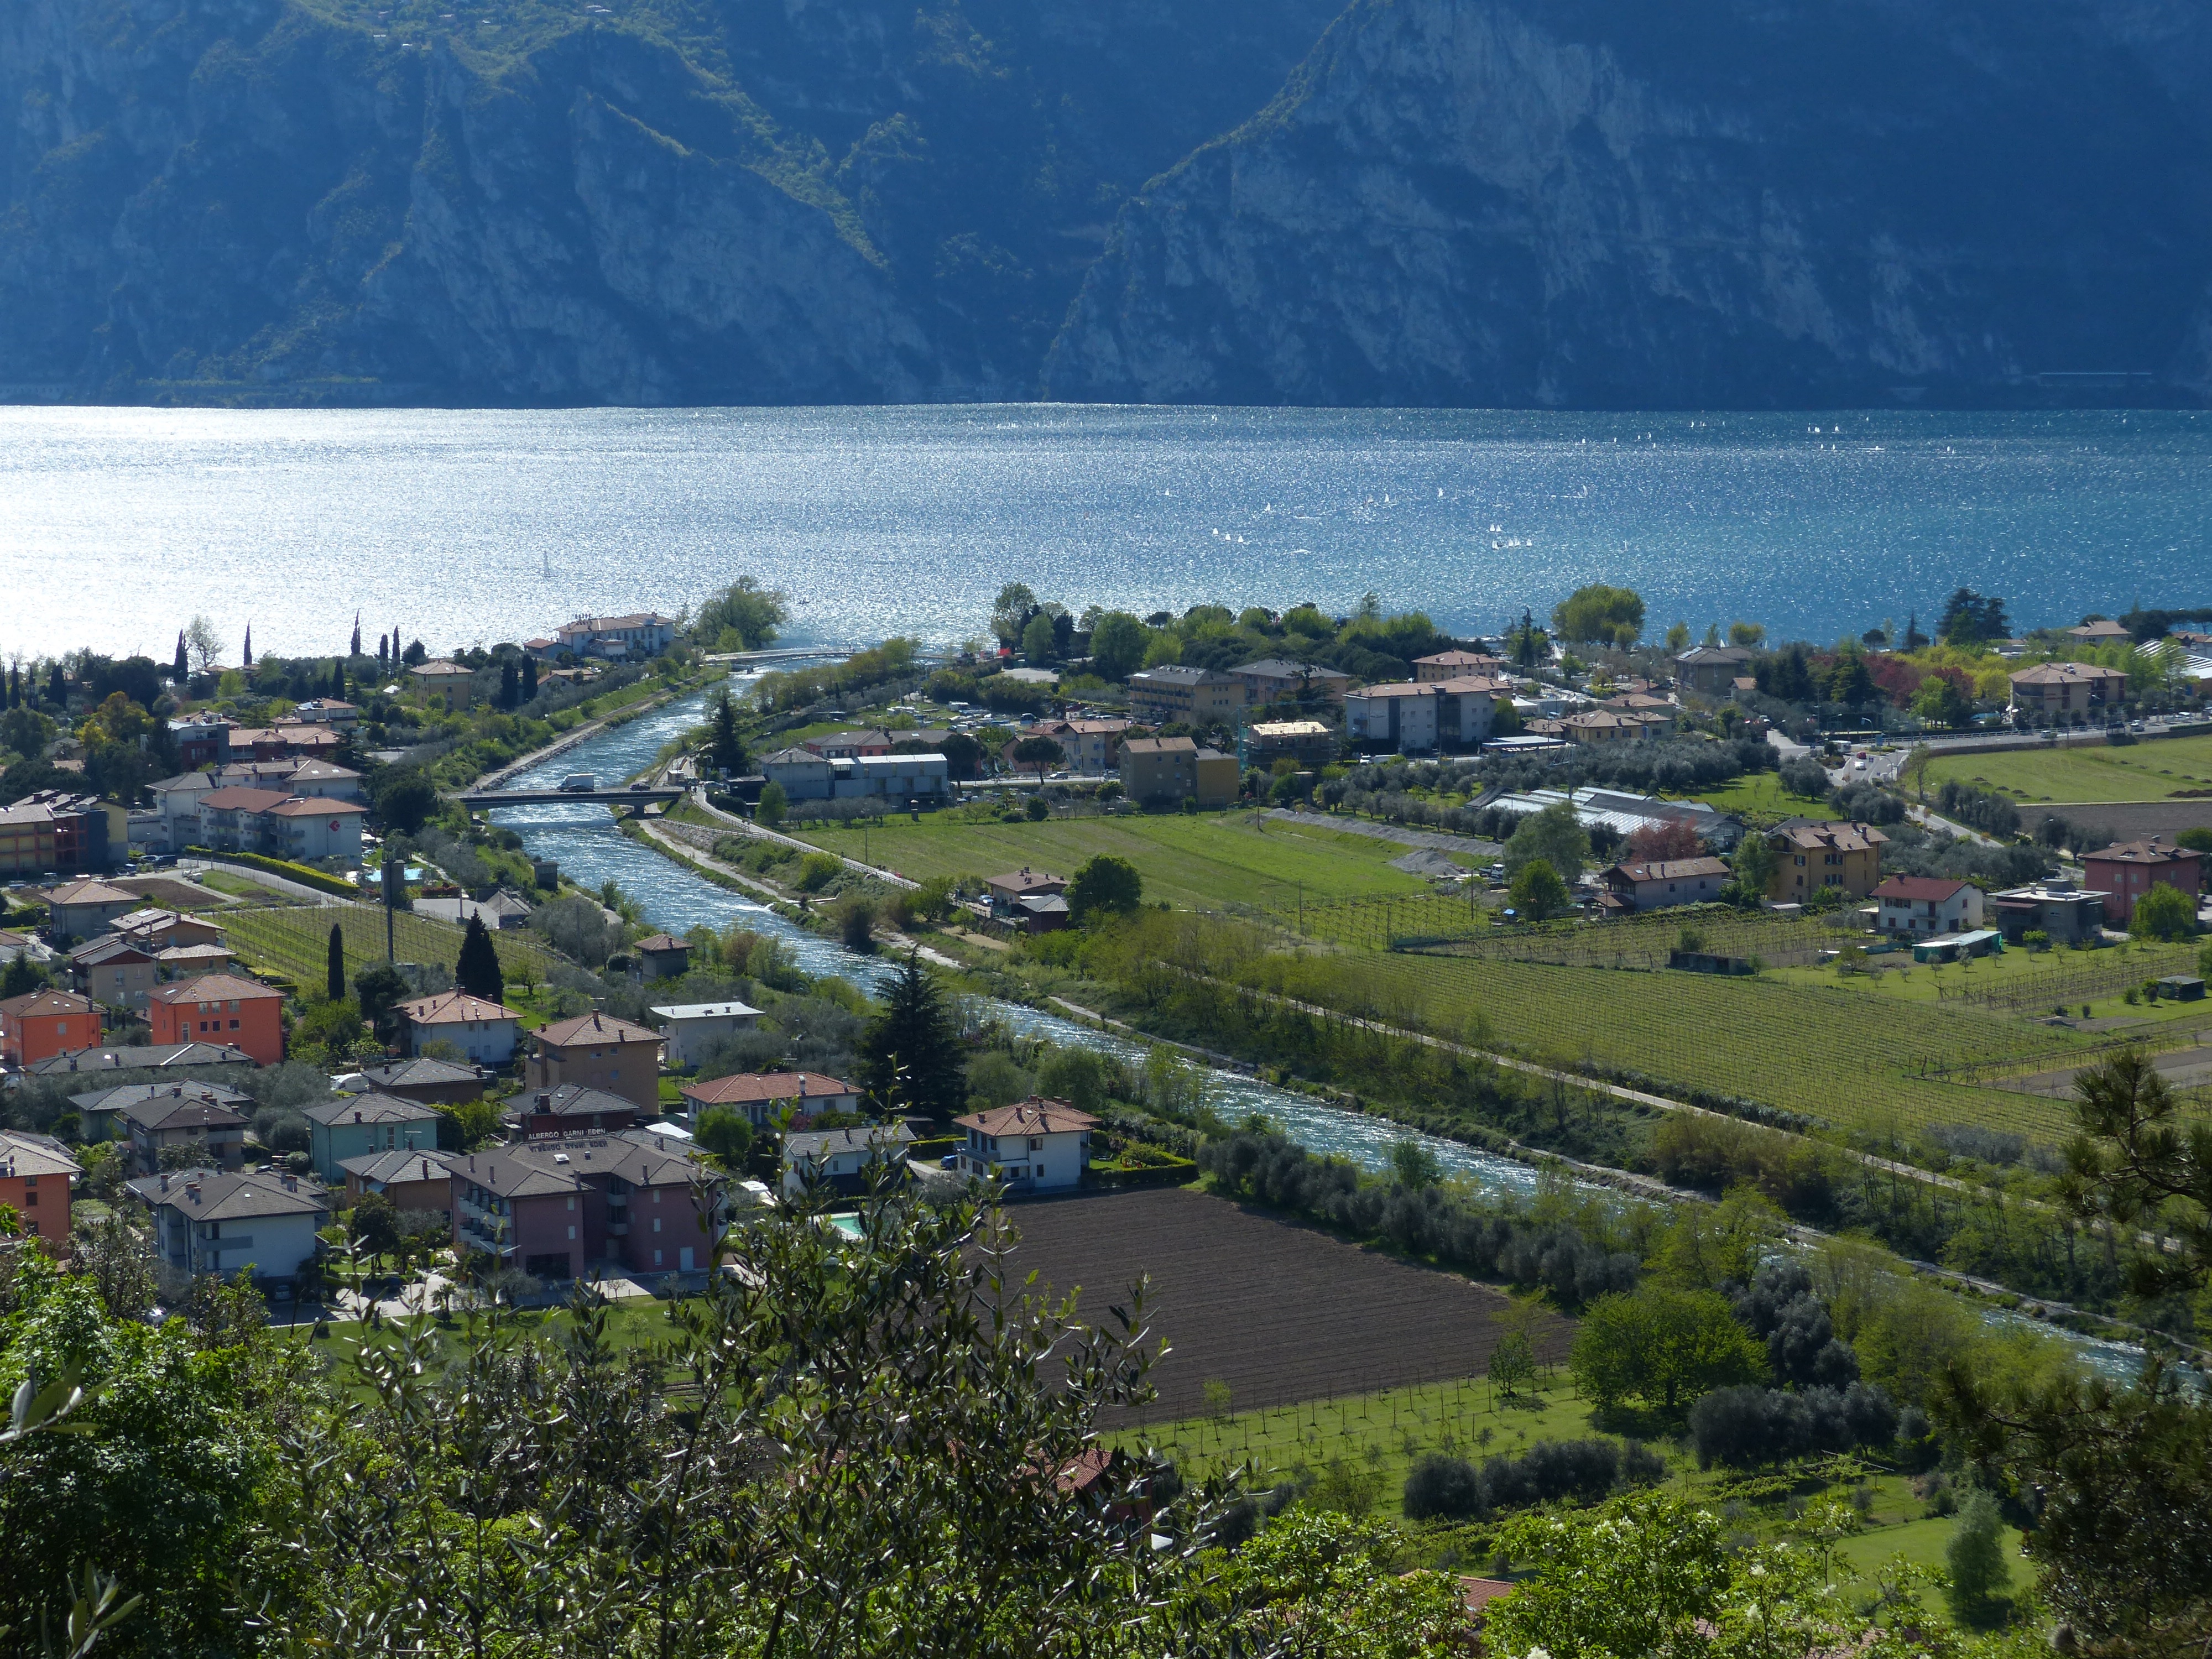
landscape, sea, coast, water, mountain, hill, lake, town, river, valley, mountain range, cityscape, village, suburb, bay, agriculture, garda, estate, estuary, rural area, torbole, bird's eye view, aerial photography, residential area, geographical feature, human settlement, sarca, sarca valley